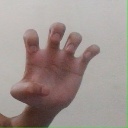
अक्षर: झ